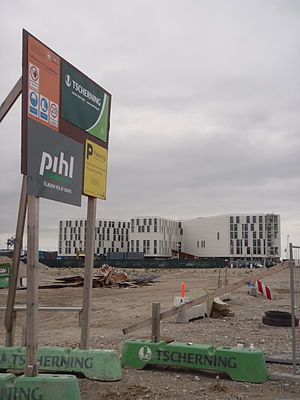
E. Pihl & Søn / Historie / Konkurs i 2013
FN Byen i Københavns havn hvor E. Phil & Søn var involveret i 2013.
FN Byen med byggeplads og skilt med Tscherning og E. Phil &amp; Søn.
E. Pihl & Søn A.S., ofte blot Pihl, er en dansk entreprenørvirksomhed, der er blandt Danmarks ældste i branchen og samtidig blandt verdens mest internationalt arbejdende. Virksomheden har blandt andet stået for eller været involveret i flere meget kendte bygningsværker og prestigebyggerier som blandt andet Storebæltsbroen, Operaen på Holmen, Skuespilhuset, Tietgenkollegiet, Rigsarkivet, Field's, Den Blå Planet, renoveringen af Hotel D’Angleterre og moderniseringen samt udvidelsen af Industriens Hus på Rådhuspladsen i København. Virksomheden omsatte for 5,4 milliarder kr. og beskæftigede 3.400 ansatte i 2012.